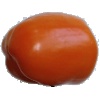
Label: orange_pepper